First National Bank Building (Saint Paul, Minnesota)

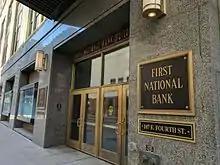
Entrance to the First National Bank Building

It is believed that the world's first modern skyway was built to connect the two towers. The skyway connects the building's 17th floor with the adjacent 16-story Merchants Bank Building, which is part of the same property. It is the Twin Cities' tallest skyway. The skyway with six tinted windows was built in 1931 in conjunction with the building. The Merchants Bank Building was the tallest in Saint Paul from 1915 to 1931, when the First National Bank Building overtook it.